Benedict Wallet Vilakazi

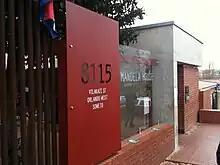
Vilakazi Street is where Mandela House (and Tutu House) is in Soweto

Earning a B.A. from the University of South Africa in 1934, Vilakazi began work in the Bantu studies department at the University of Witwatersrand in 1936 under linguist C. M. Doke, with whom he created a Zulu-English dictionary. Vilakazi's teaching position made him the first black South African to teach white South Africans at the university level.